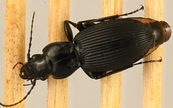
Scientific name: Pterostichus lachrymosus
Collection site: Mountain Lake Biological Station NEON (MLBS), plot MLBS_002